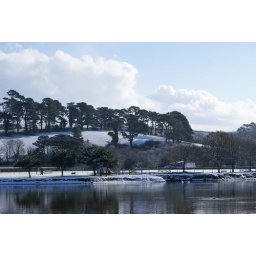
View over to Boscowan Park with 2 people walking their dog